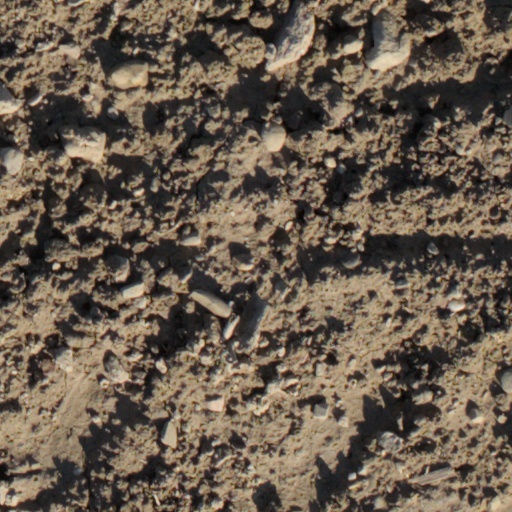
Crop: wheat